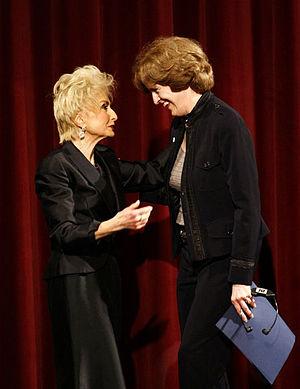
Esther Jungreis était une chef de file religieuse américaine d'origine hongroise. Elle est la fondatrice du mouvement Hineni aux États-Unis. En tant que survivante de la Shoah, elle souhaitait amener les Juifs à embrasser le judaïsme orthodoxe.